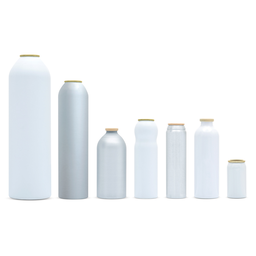
Label: metal